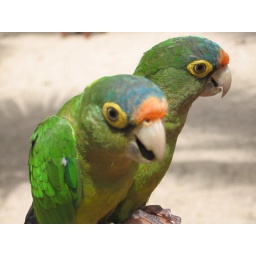
These colorful little guys belonged to a restaurant owner by the Pacific coast of Costa Rica